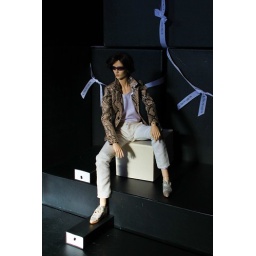
Lucien wears a blazer and pants by RDG Doll. His shirt by Tonner Doll Co.. His shoes by Chewin. His glasses by Mattel.